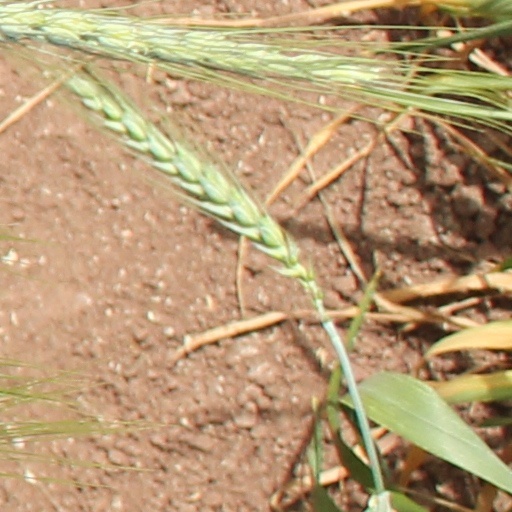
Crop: wheat